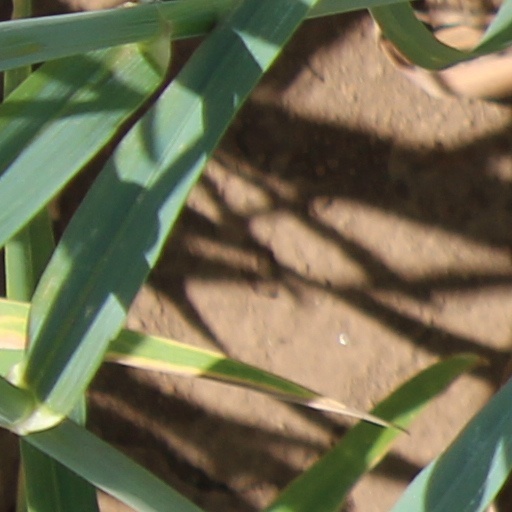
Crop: wheat